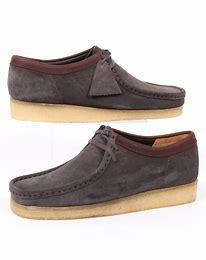
Brand: Clarks
Model: Wallabee